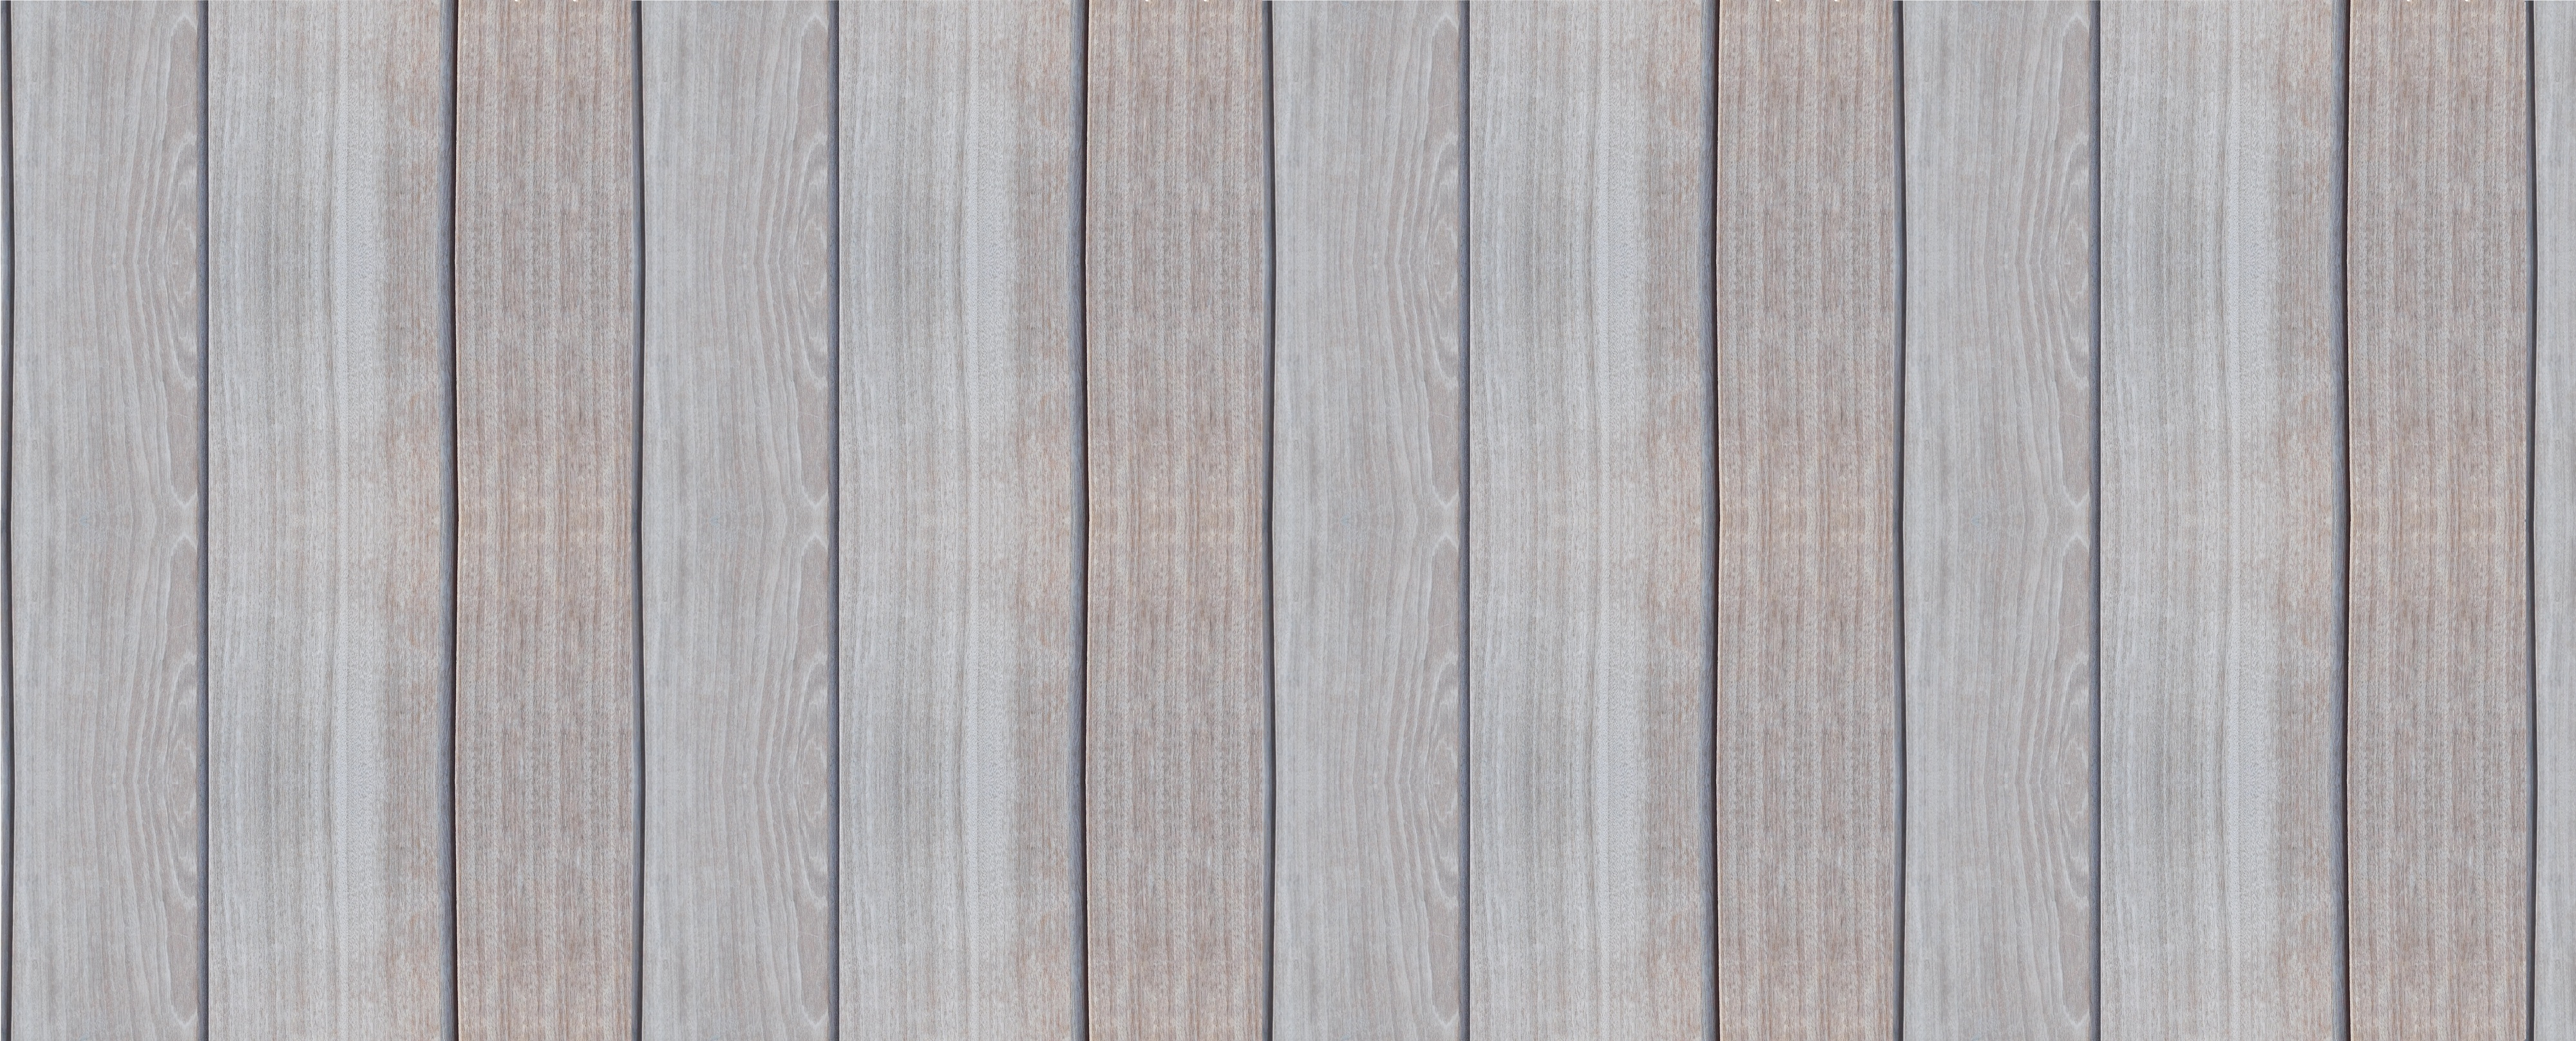
wood, plank, floor, wall, line, door, interior design, hardwood, flooring, plywood, wood flooring, hardwood floors, laminate flooring, wood stain